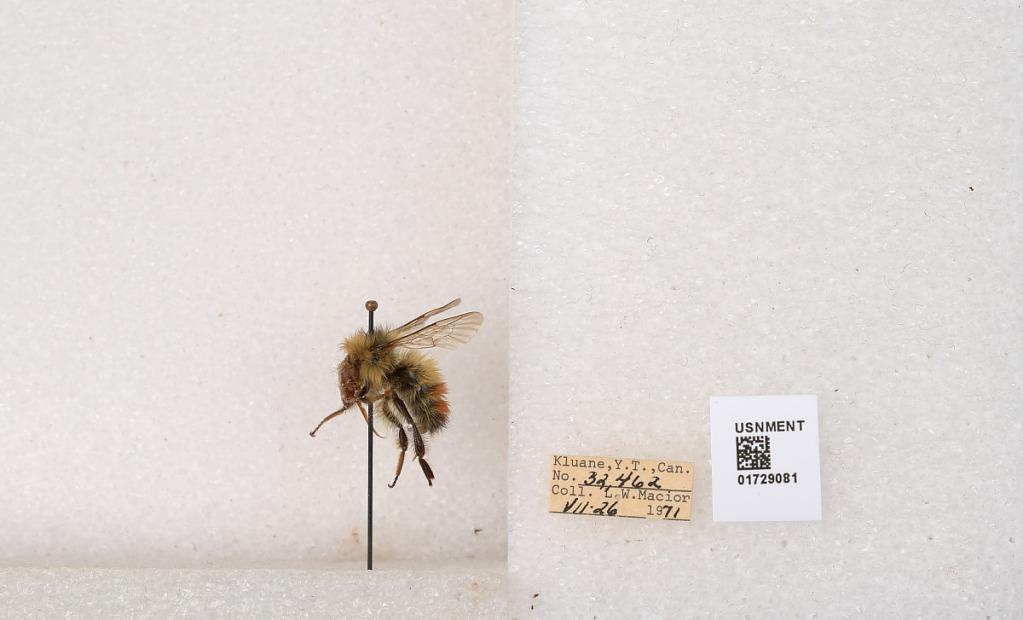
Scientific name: Bombus flavifrons Cresson
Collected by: L. Macior
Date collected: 1971-7-26
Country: Canada
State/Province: Yukon Territory
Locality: Kluane National Park and Reserve
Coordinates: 60.7493, -139.504